Tobias Rustat

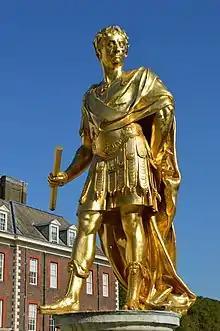
Statue of Charles II, Royal Hospital Chelsea, commissioned around 1680–1682

Tobias Rustat (bapt. 17 September 1608 – 15 March 1694 N. S.) was a courtier to King Charles II and a benefactor of the University of Cambridge. He is remembered for creating the first fund for the purchase of books at the Cambridge University Library. He was an investor in, and Assistant of, the Royal African Company, an English mercantile company involved in the slave trade.